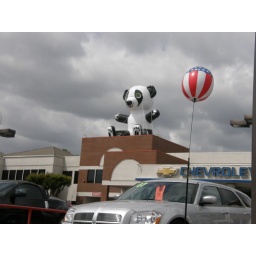
Car dealer in Southern California has a huge inflated plastic Panda on top of the building